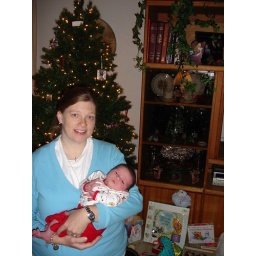
Me and Ella by the tree at Grandma's house